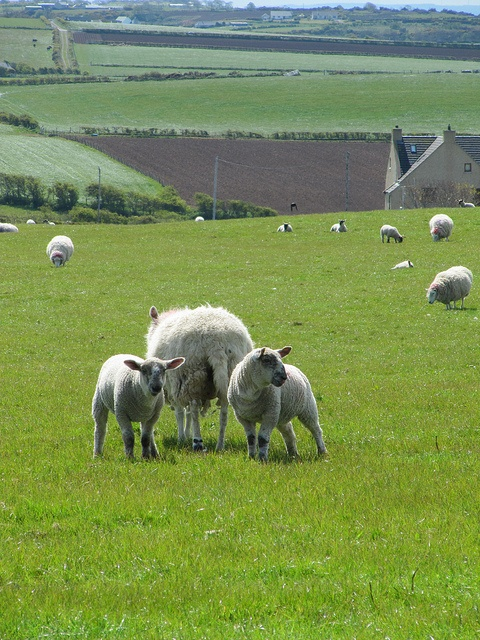
Several sheep are standing and grazing in a grassy field.
several lamb are depicted grazing in a grassy field.
A mom and two smaller sheep in a large green field.
Some very cute sheep in a big grassy field.
Three sheep next to each other at a farm